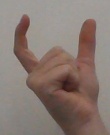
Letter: nun